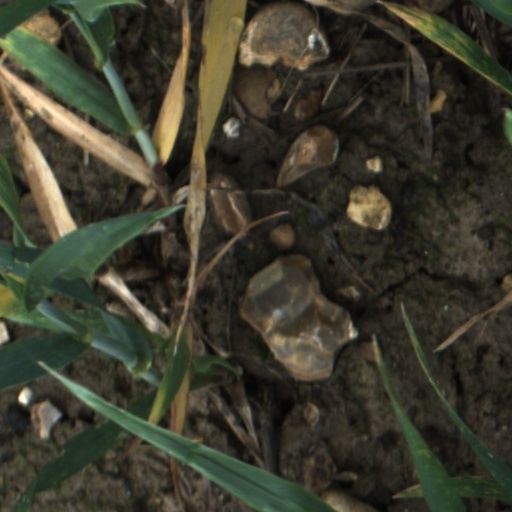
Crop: wheat